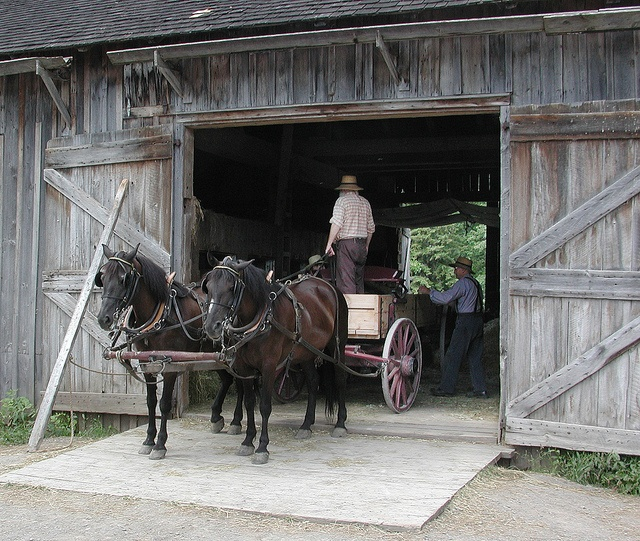
Two men and two brown horses pulling a cart in barn
Two men taking a horse and wagon out from a barn.
A man in plaid shirt on carriage with two horses.
Two horses hitched to a wagon and men in straw hats in a barn door.
A man standing in a carriage hooked to some horses.